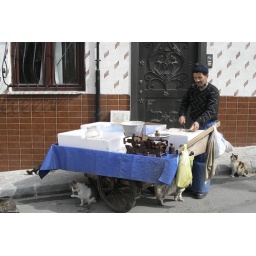
Cats were generally everywhere, here is a street side fish vendor with many small friends in toe.